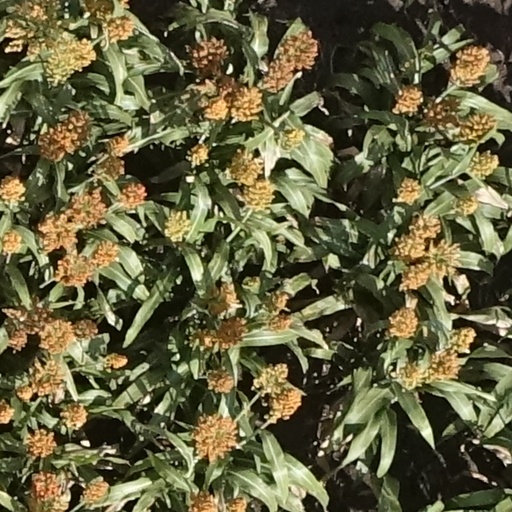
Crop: sorghum